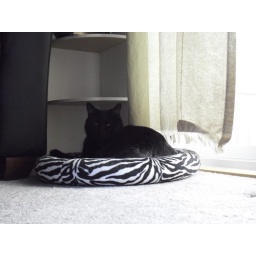
Freya in the window in a cat bed